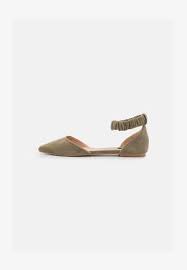
Label: Ballet Flat